Jean-Étienne Liotard

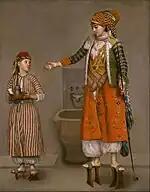
"A Turkish Lady and her Servant", 1750, oil on canvas

He only studied with Gardelle for about four months and left in 1725 for Paris where he joined the workshop of the miniaturist . He remained there for three years during which he made many copies as his relationship with Massé not that of an apprenticeship but rather of a job placement (allouage). Around 1728 he set up his own workshop. In 1732 he submitted a painting for the painting prize competition organised by the Académie royale de peinture et de sculpture ("Royal Academy of Painting and Sculpture") on the mandatory subject that year of "The high priest Achimelech hands David the sword of Goliath". His submission did not win any price. Around this time he painted more enamels than pastels. He produced some portrait prints of Voltaire and Fontenelle which he advertised in local media. In 1735 he travelled with Louis Philogène Brûlart, the French ambassador to Naples and Rome. In Rome he painted the portraits of Pope Clement XII and several cardinals. He also 1737, he made lost pastels of the exiled James Francis Edward Stuart, the House of Stuart claimant to the thrones of England, Ireland and Scotland, and his sons. In 1738 he accompanied Lord Duncannon to Constantinople, where he worked for the next four years.